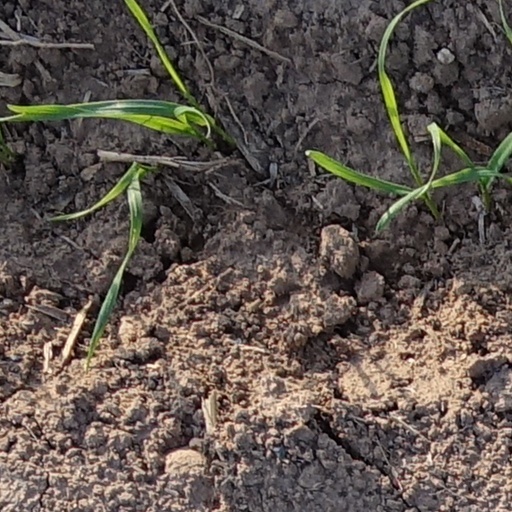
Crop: wheat